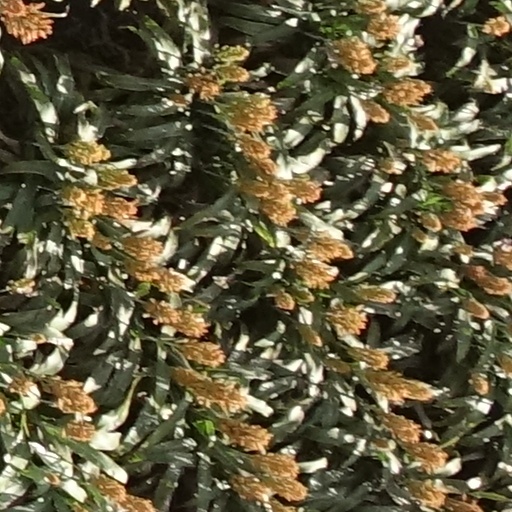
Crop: sorghum